Diving equipment

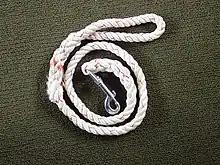
Surface supplied diver rescue tether with soft eye and bolt snap

A , or rescue rope, is a short lanyard or strap carried by a surface supplied stand-by diver to be used to tether an unresponsive diver to the standby diver during a rescue. It is attached at one end to a D-ring on the stand-by diver's harness, and has a clip at the other end which may be secured to a D-ring on the casualty's harness to allow the rescuer the use of both hands during the return to the bell or surface.